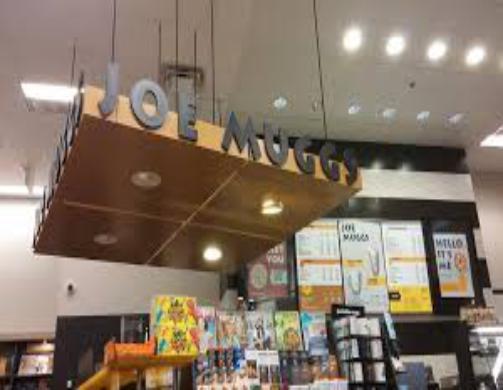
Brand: joe muggs
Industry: Food